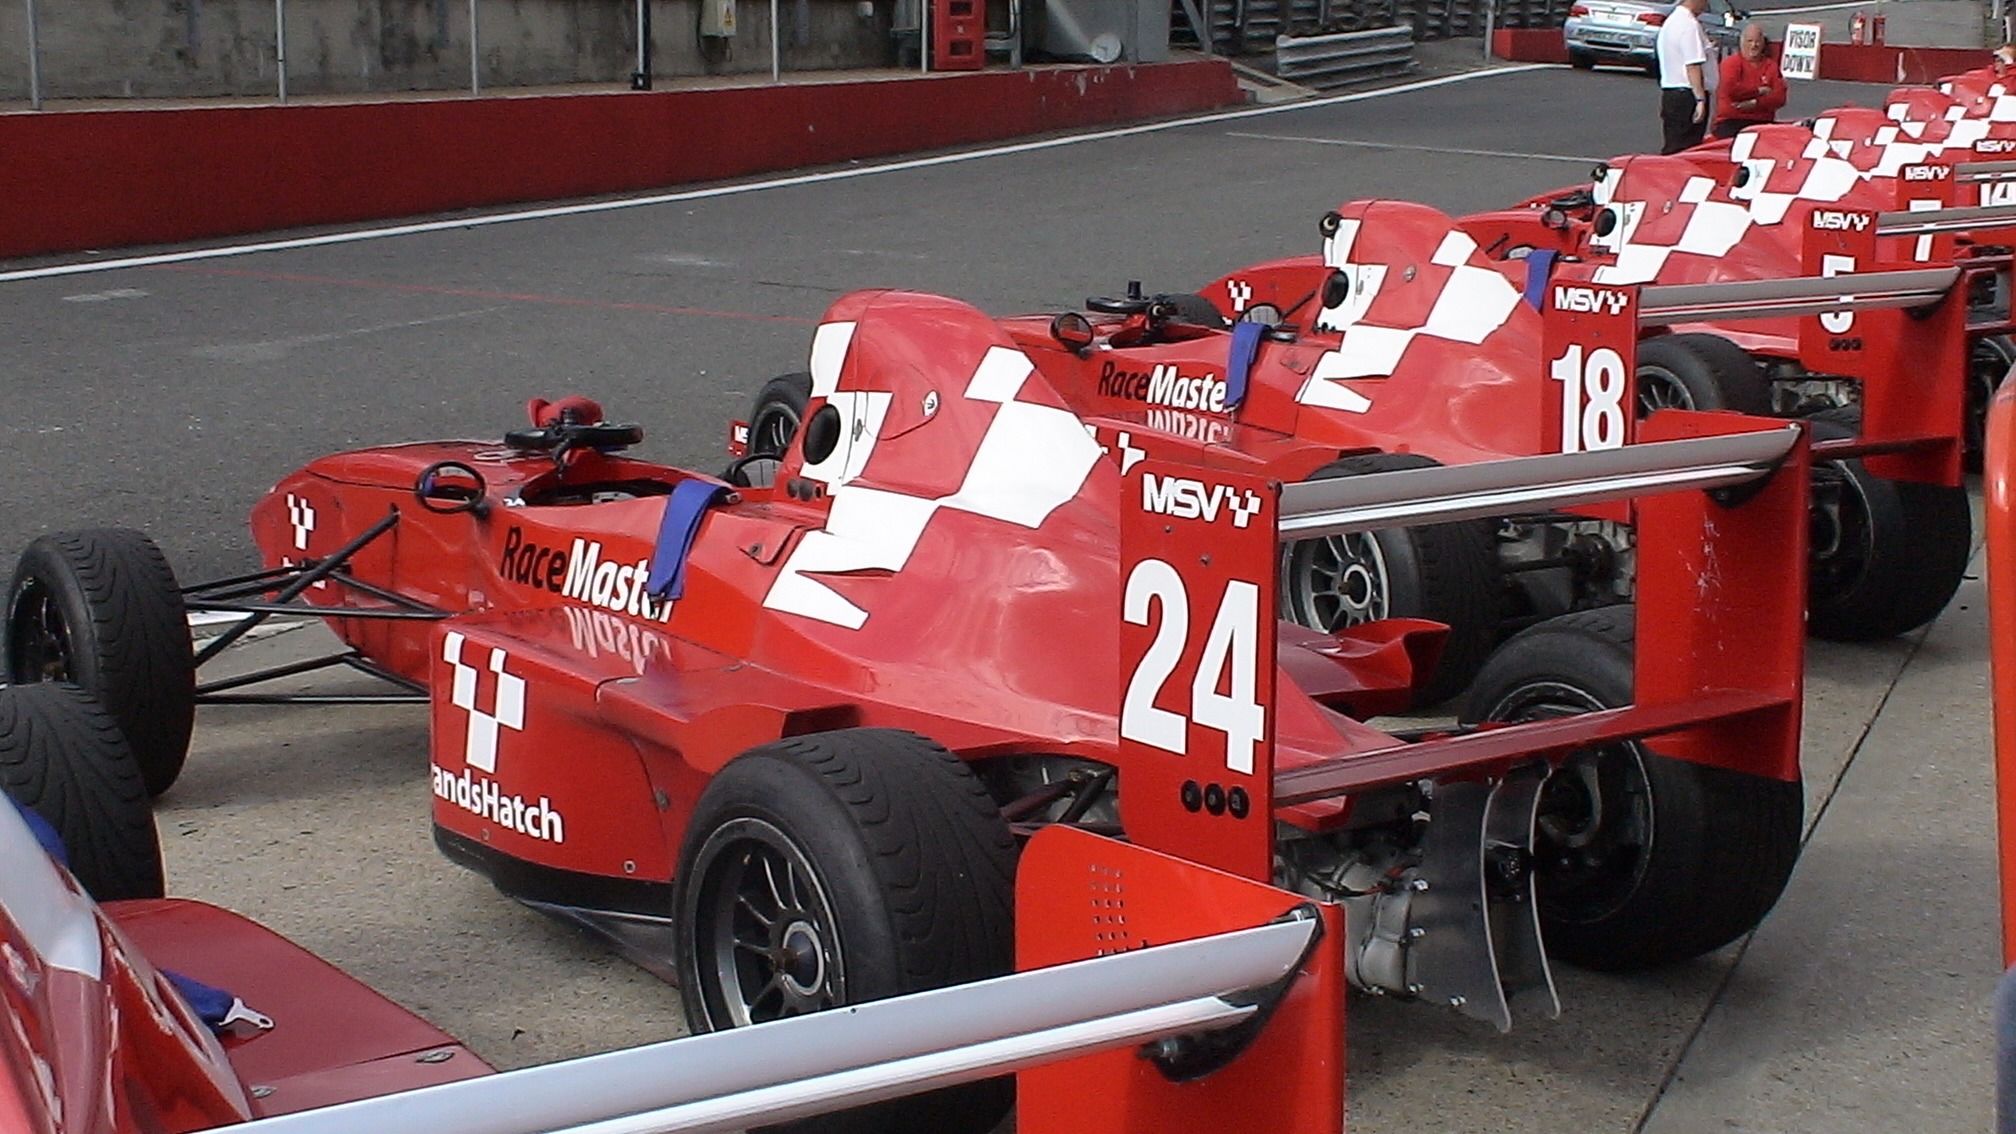
car, red, vehicle, sports car, race car, race, sports, cars, racing, race track, fast, motorsport, formula one, auto racing, automobile make, sport venue, indycar series, open wheel car, formula one car, dirt track racing